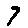
Label: 7